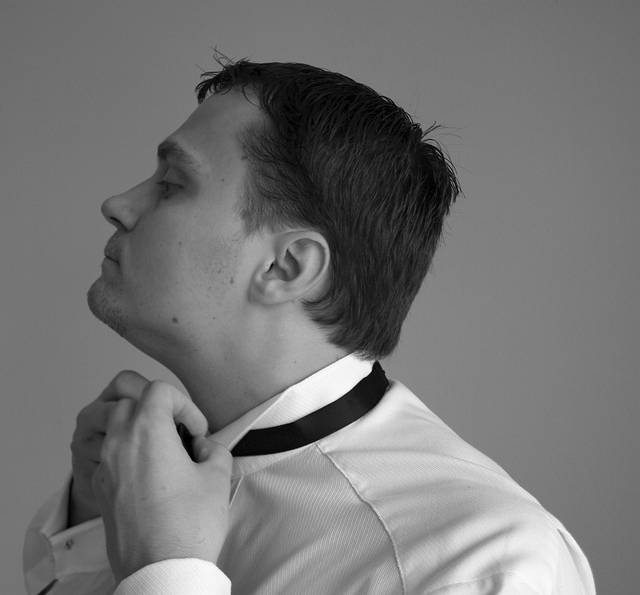
user: Given an image and a question. Answer the question in a short answer. Question: What is this man doing? Short Answer:
assistant: tie tie